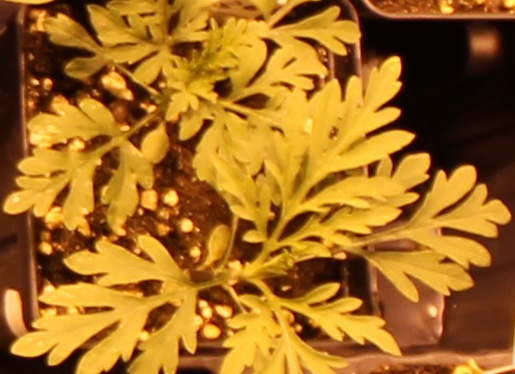
Label: Ragweed